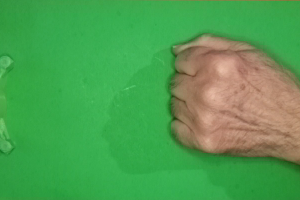
Label: rock